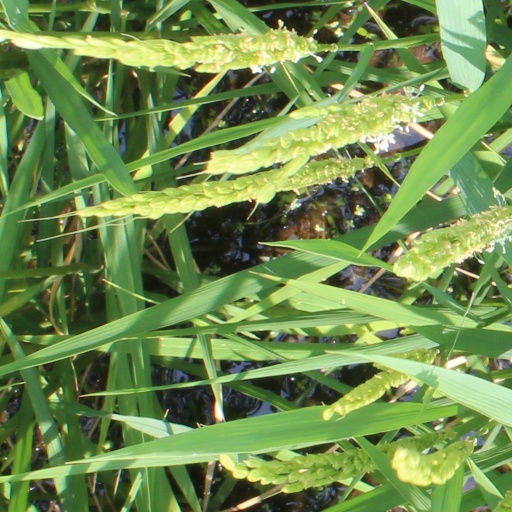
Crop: rice